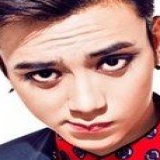
ca sĩ Soobin